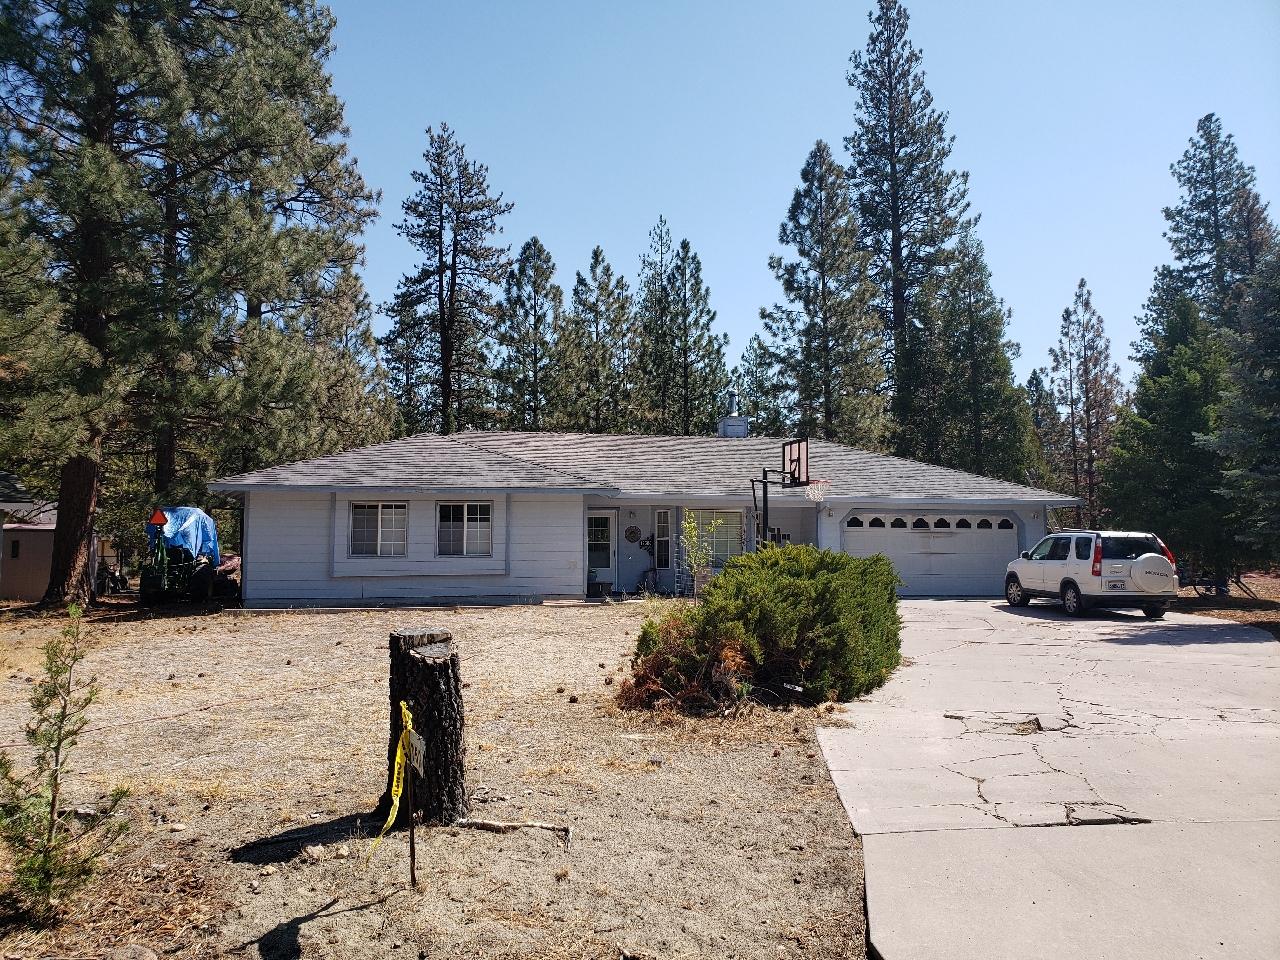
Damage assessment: no_damage